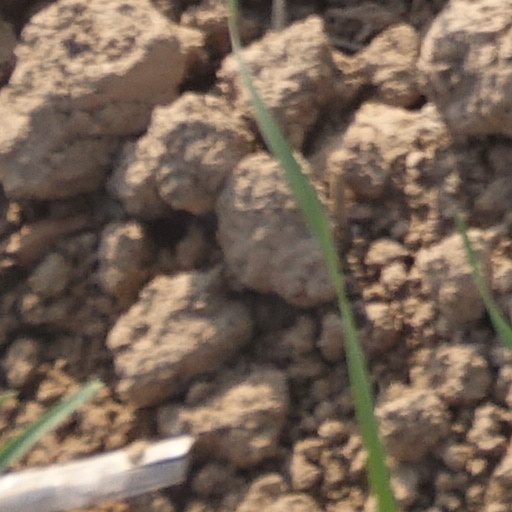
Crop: wheat